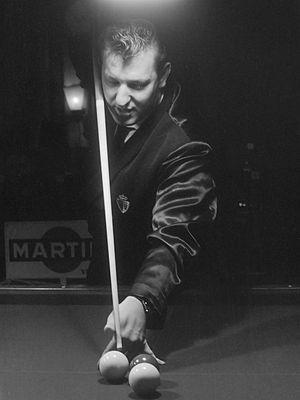
Le Championnat du monde de billard carambole 1 bande seniors était organisé par l'Union mondiale de billard.